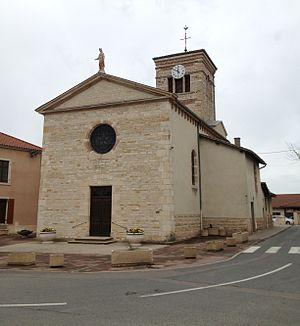
Église Sainte-Madeleine de Villeneuve (Ain).